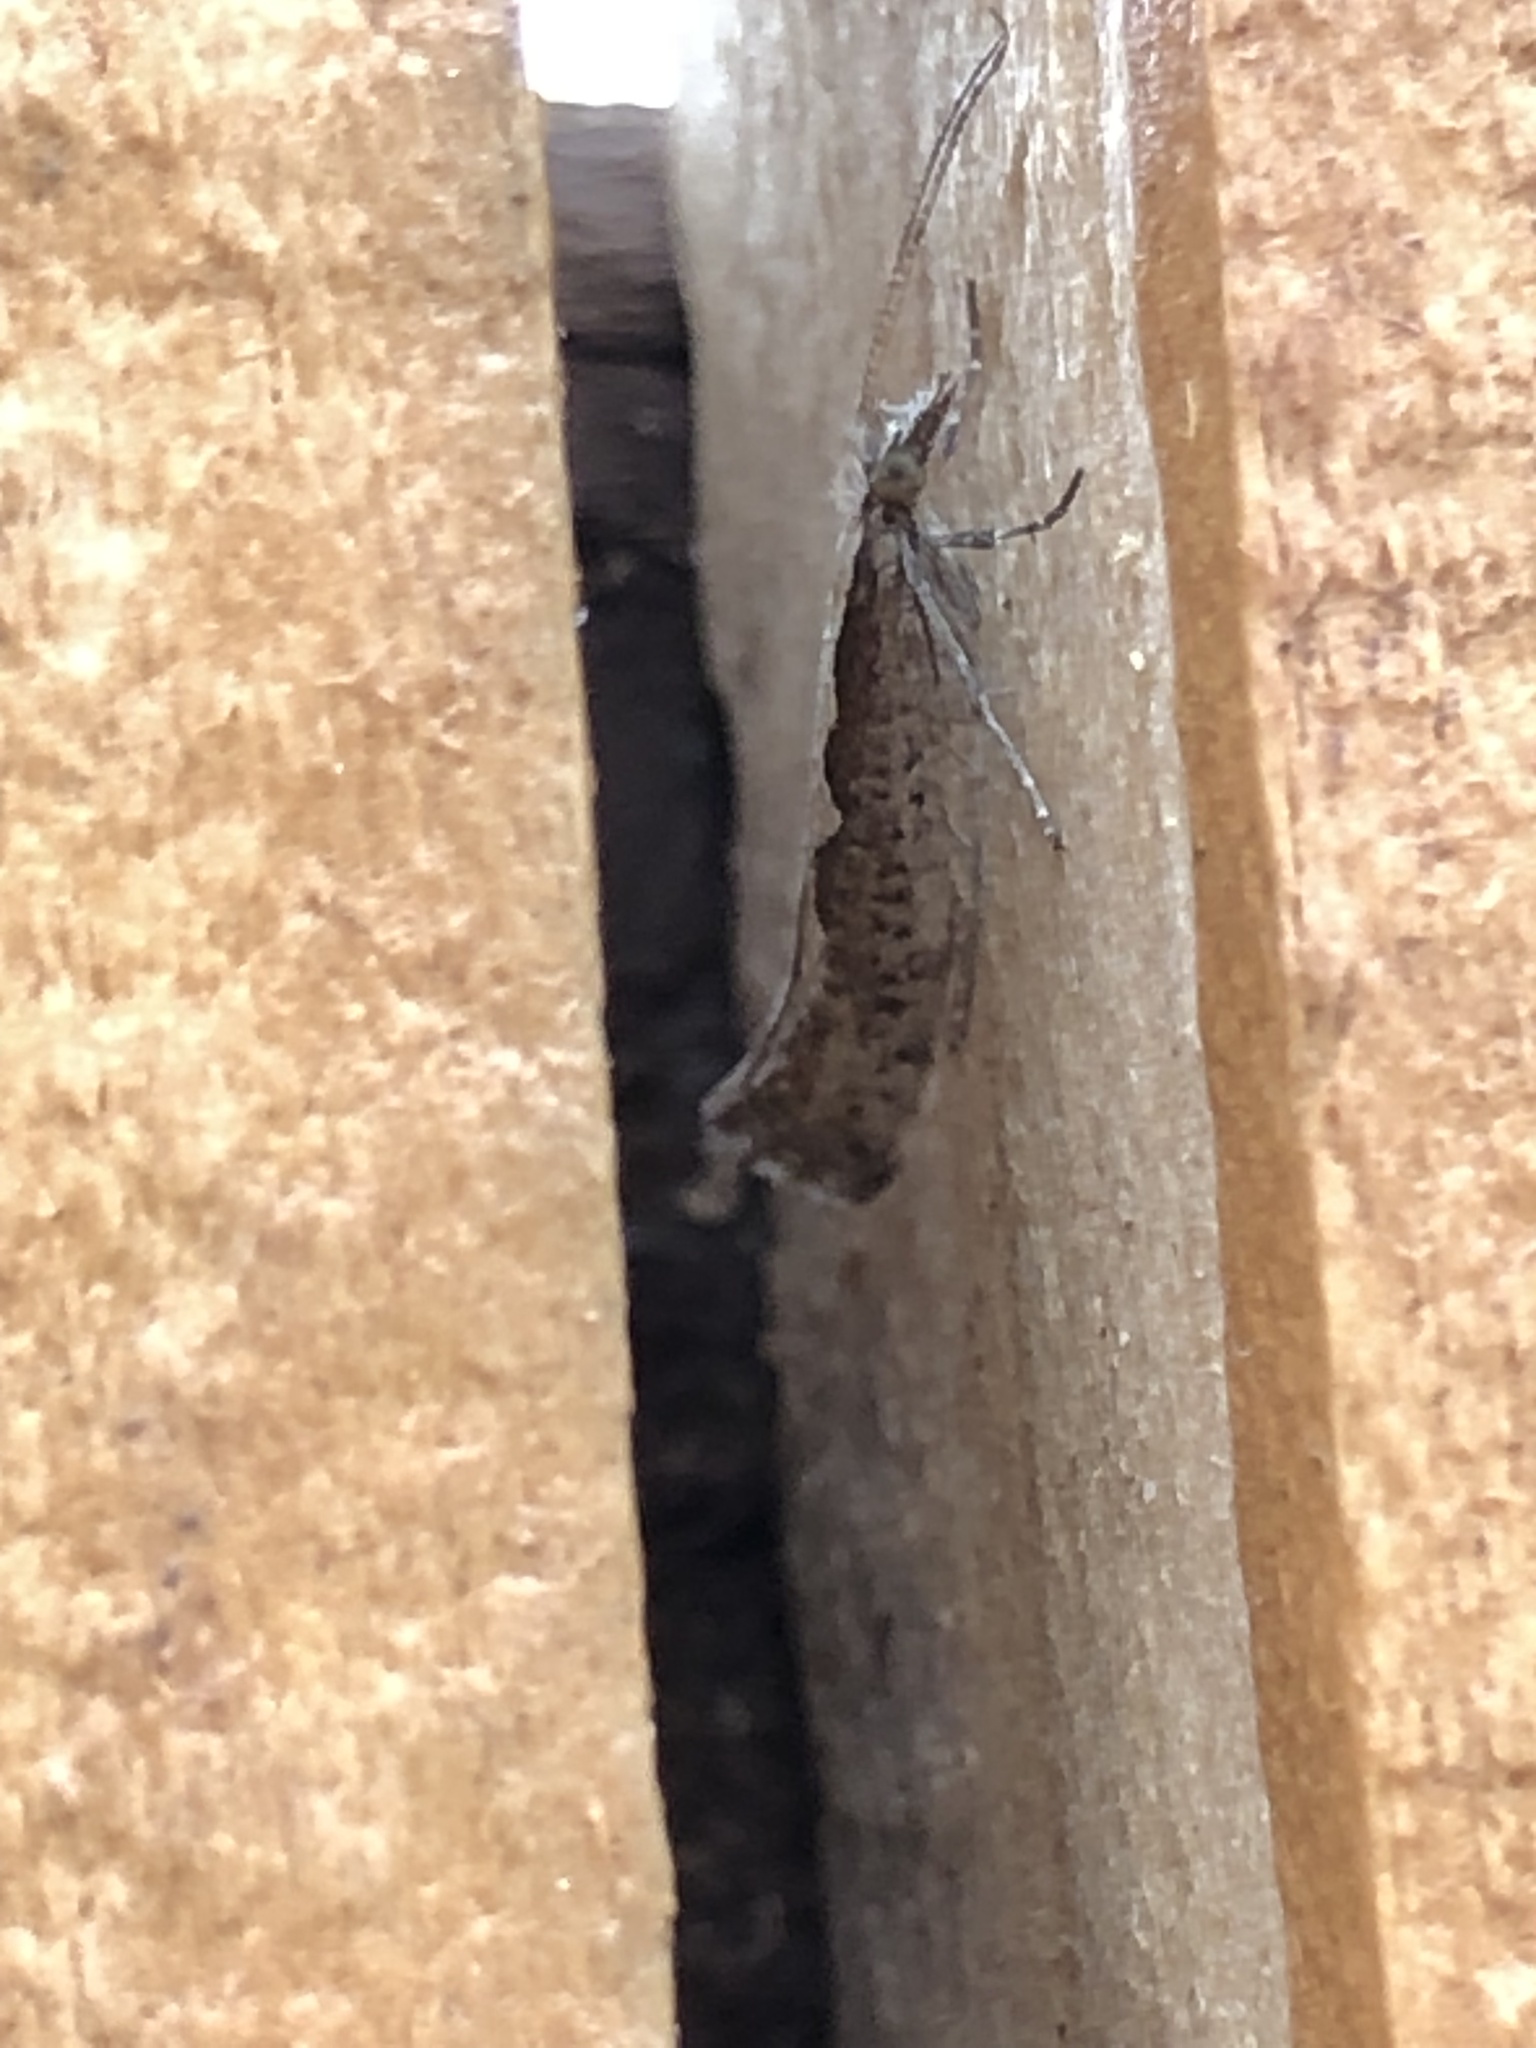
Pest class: diamondback_moth